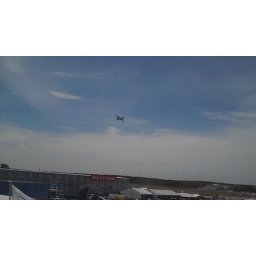
The new A380 on the flying field over the BAE building